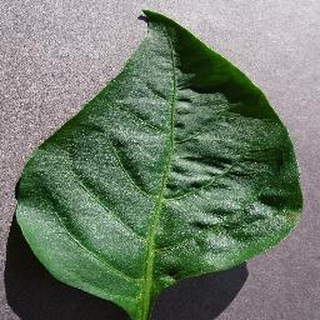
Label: healthy_bell_pepper